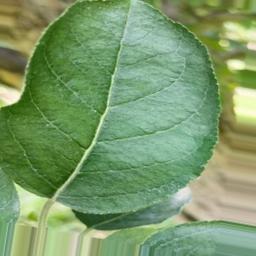
Label: Healthy